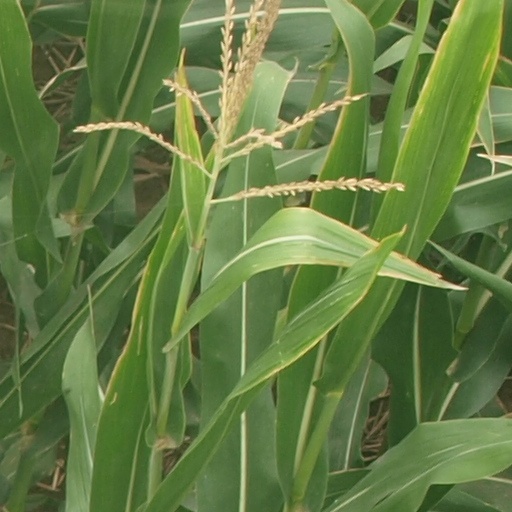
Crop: maize; corn